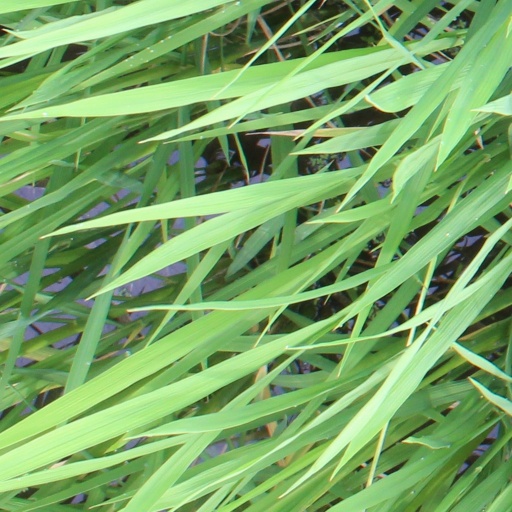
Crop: rice